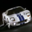
Label: automobile